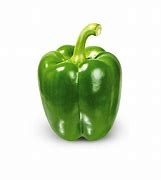
Label: capsicum